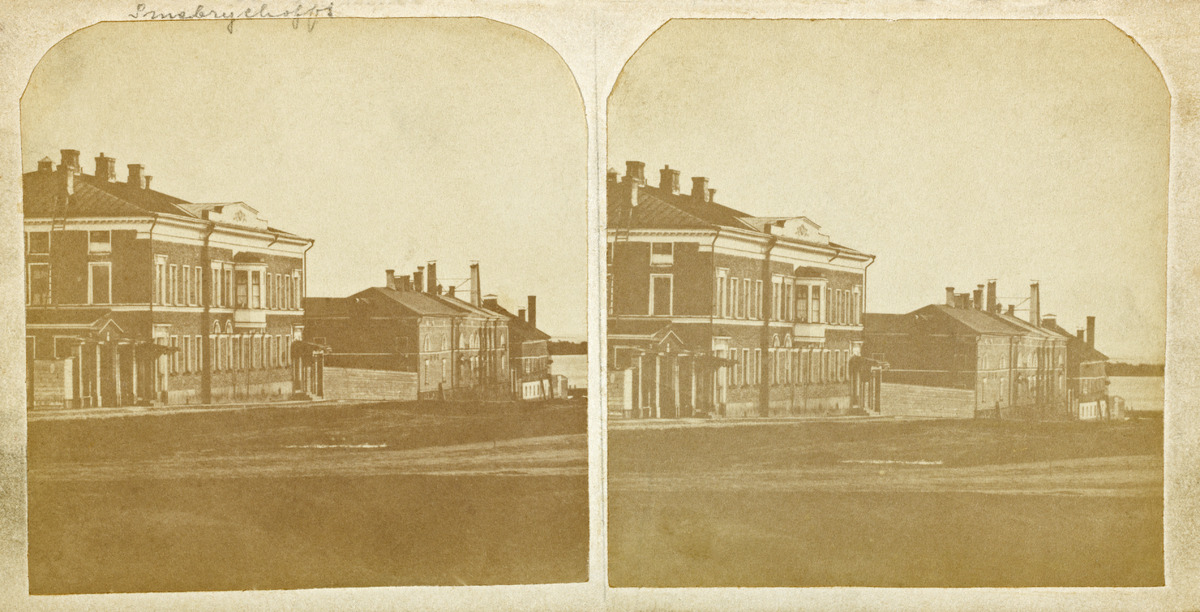
Bulevardi 40-42, Sinebrychoffin panimon rakennuksia
sisällön kuvaus: Bulevardi 40-42, Sinebrychoffin panimon rakennuksia. mustavalkoinen
Kuvaaja: Hultin, Gustaf Edvard, valokuvaaja
Ajankohta: kuvausaika 1875 ennen
Paikka: Suomi, Uusimaa, Helsinki, Punavuori Helsinki, Bulevardi 40, 42
Aiheet: kadut, puurakennukset